Impacts of tourism

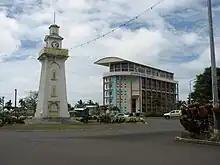
Central Bank of Samoa

Mount Everest attracts many tourist climbers wanting to summit the peak of the highest mountain in the world each year. Everest is a UNESCO World Heritage site. Over the years, carelessness and excessive consumption of resources by mountaineers, as well as overgrazing by livestock, have damaged the habitats of snow leopards, lesser pandas, Tibetan bears, and scores of bird species. To counteract past abuses, various reforestation programs have been carried out by local communities and the Nepalese government.